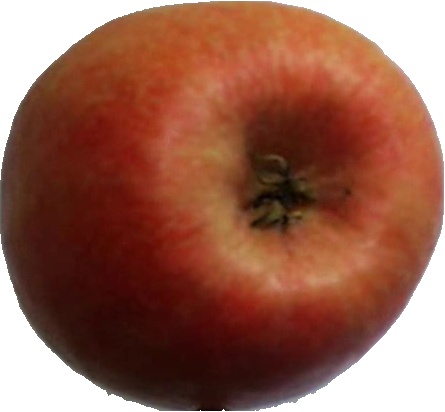
Label: apple_pink_lady_1